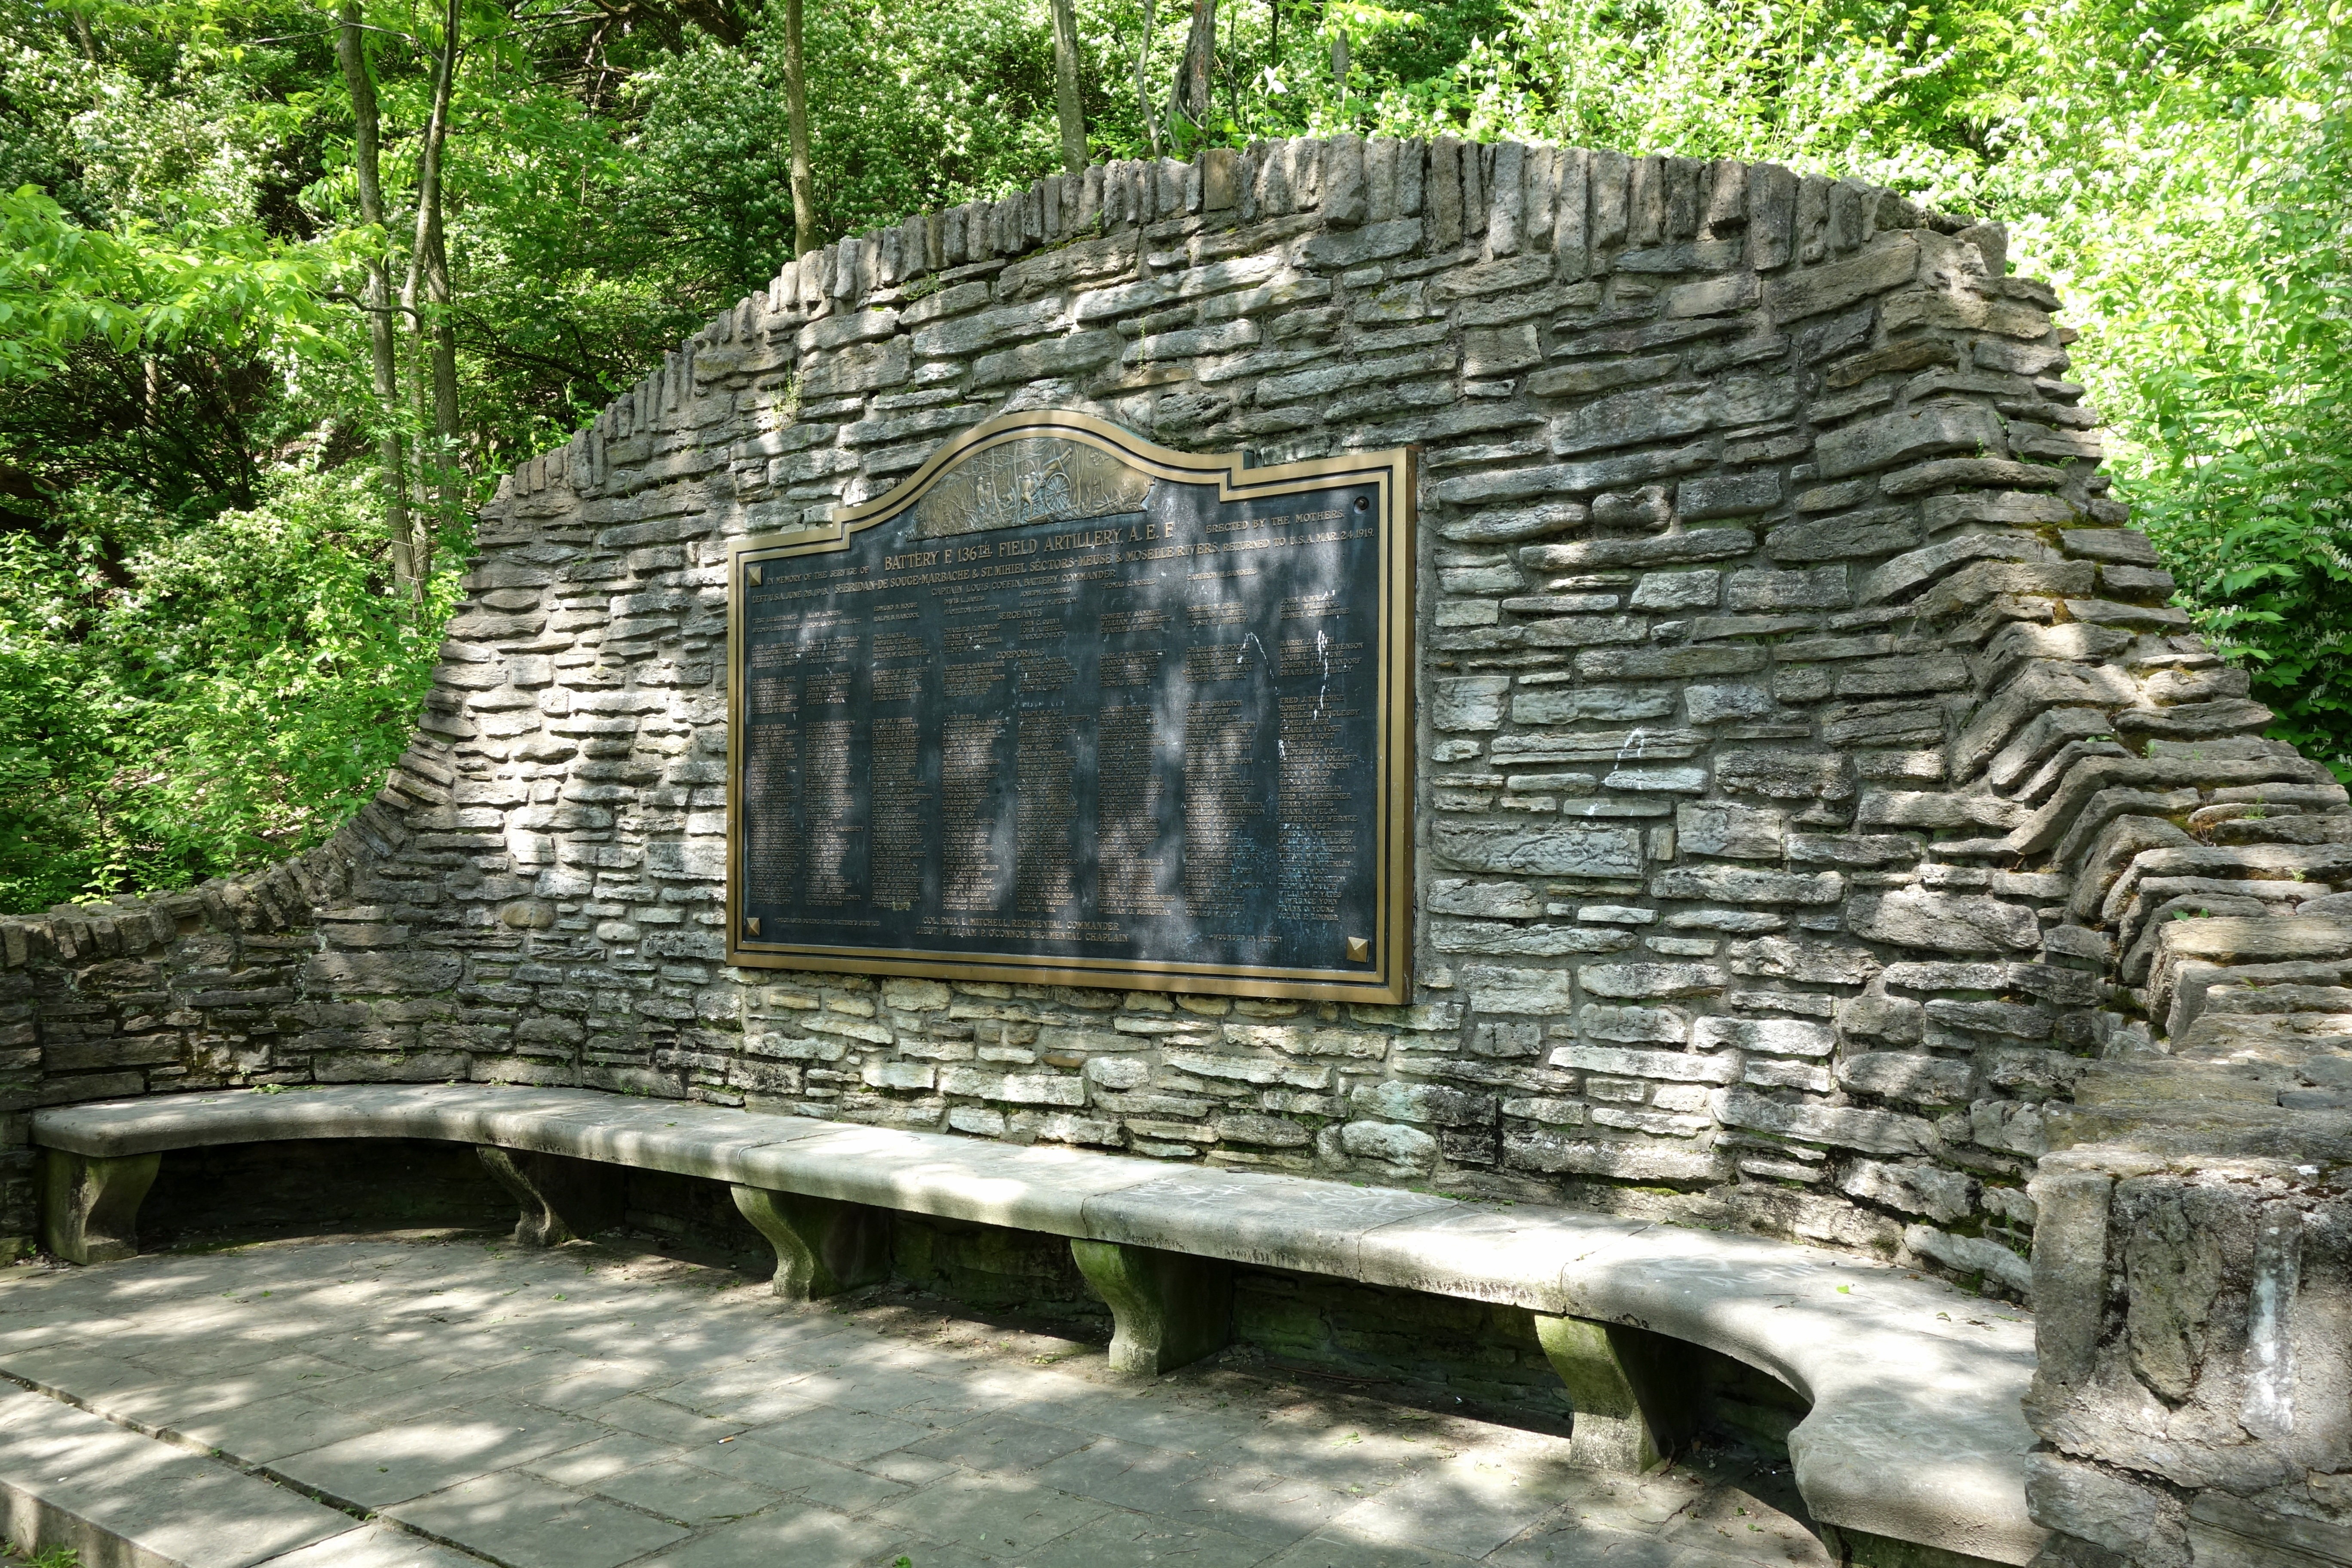
rock, wood, building, wall, monument, hut, cottage, backyard, stone wall, ruins, soldiers, remembrance, names, cincinnati, archaeological site, world war i, field artillery memorial, eden park